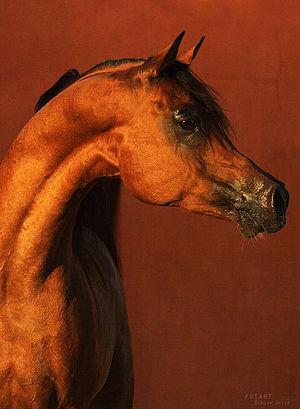
Le cheval arabe et le pur-sang arabe, lignée pure élevée principalement par les Bédouins, forment une race chevaline de selle originaire du Moyen-Orient. Avec sa tête très typée et son port de queue relevé, le pur-sang arabe fait partie des races les plus facilement identifiables. Il est souvent cité comme le « plus beau cheval du monde ». C'est aussi l'une des races les plus anciennes qui soient, des fouilles archéologiques ayant prouvé que des chevaux caspiens, très proches physiquement de l'arabe, vivaient en Mésopotamie dès la plus haute Antiquité. Au cours de l'histoire, les chevaux arabes ont quitté leur Moyen-Orient natal pour gagner d'autres régions à l'occasion de guerres ou d'échanges commerciaux. Ils sont utilisés en croisement pour apporter de la vitesse, de l'endurance, de l'élégance et des os solides aux autres races de chevaux. On trouve désormais des arabes dans les courants de sang de la plupart des élevages modernes de chevaux de selle.